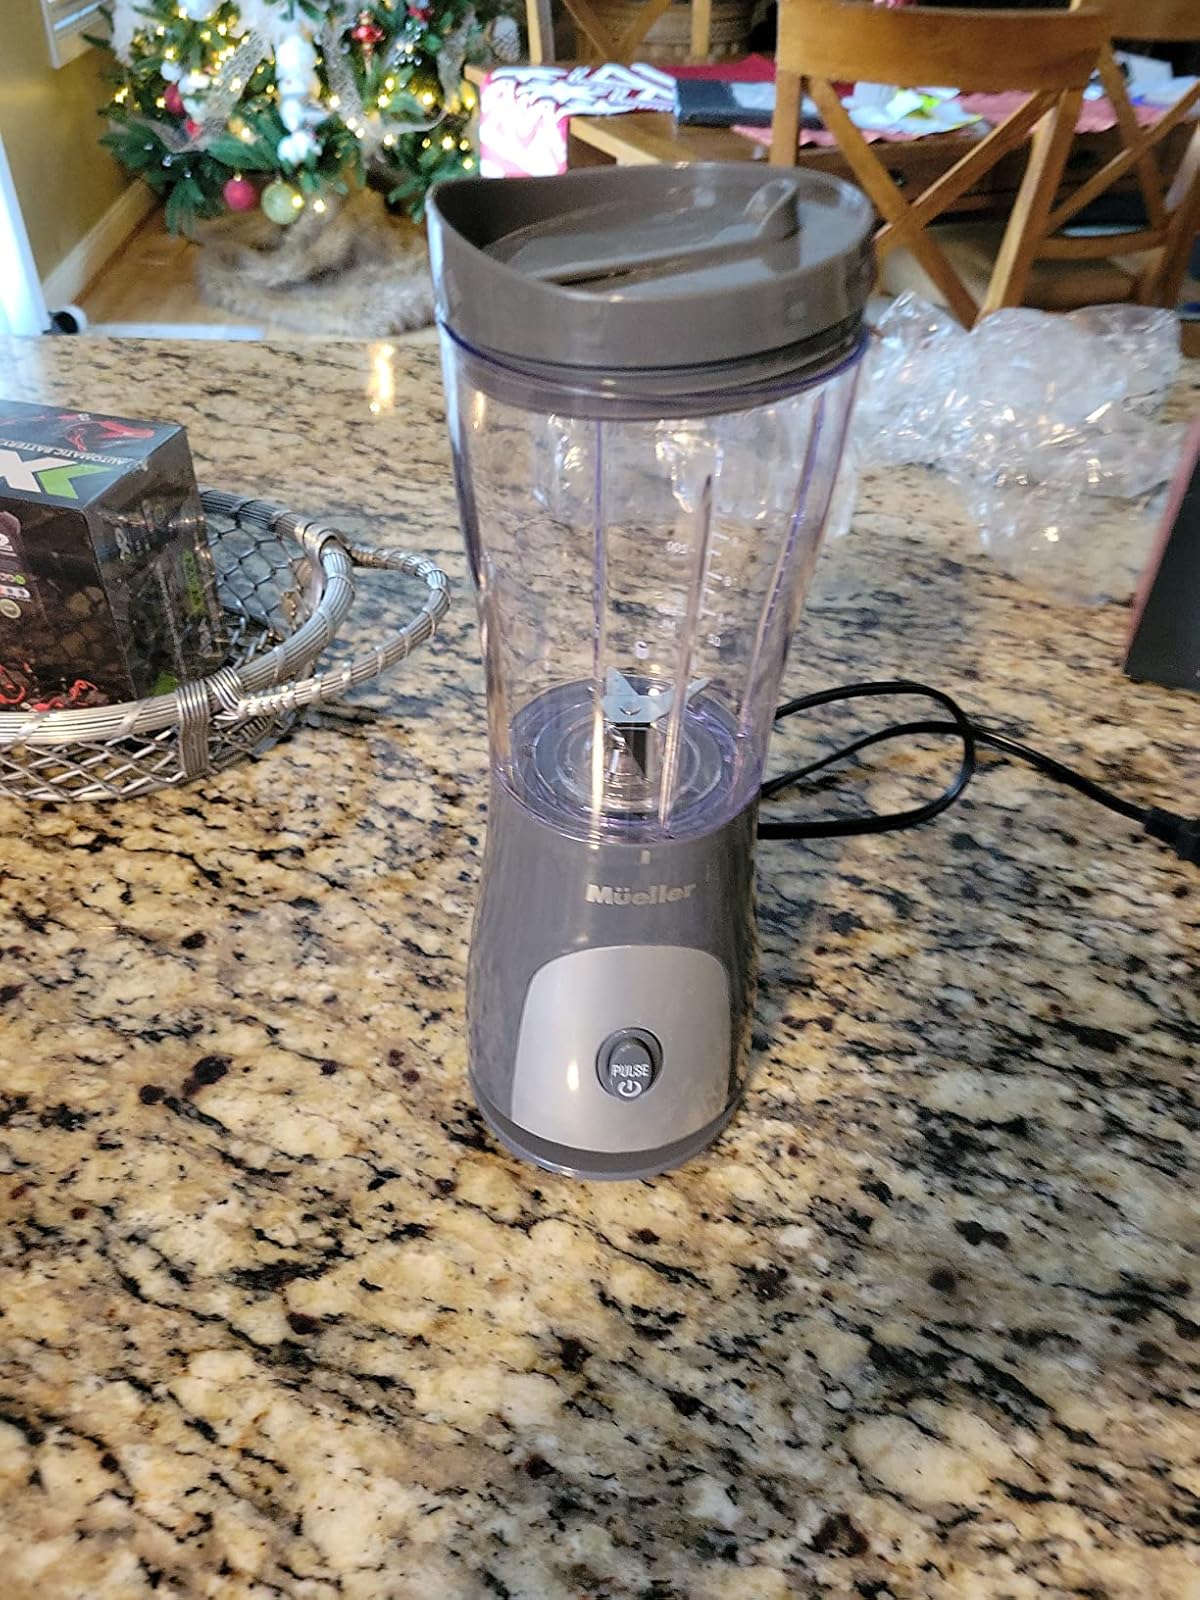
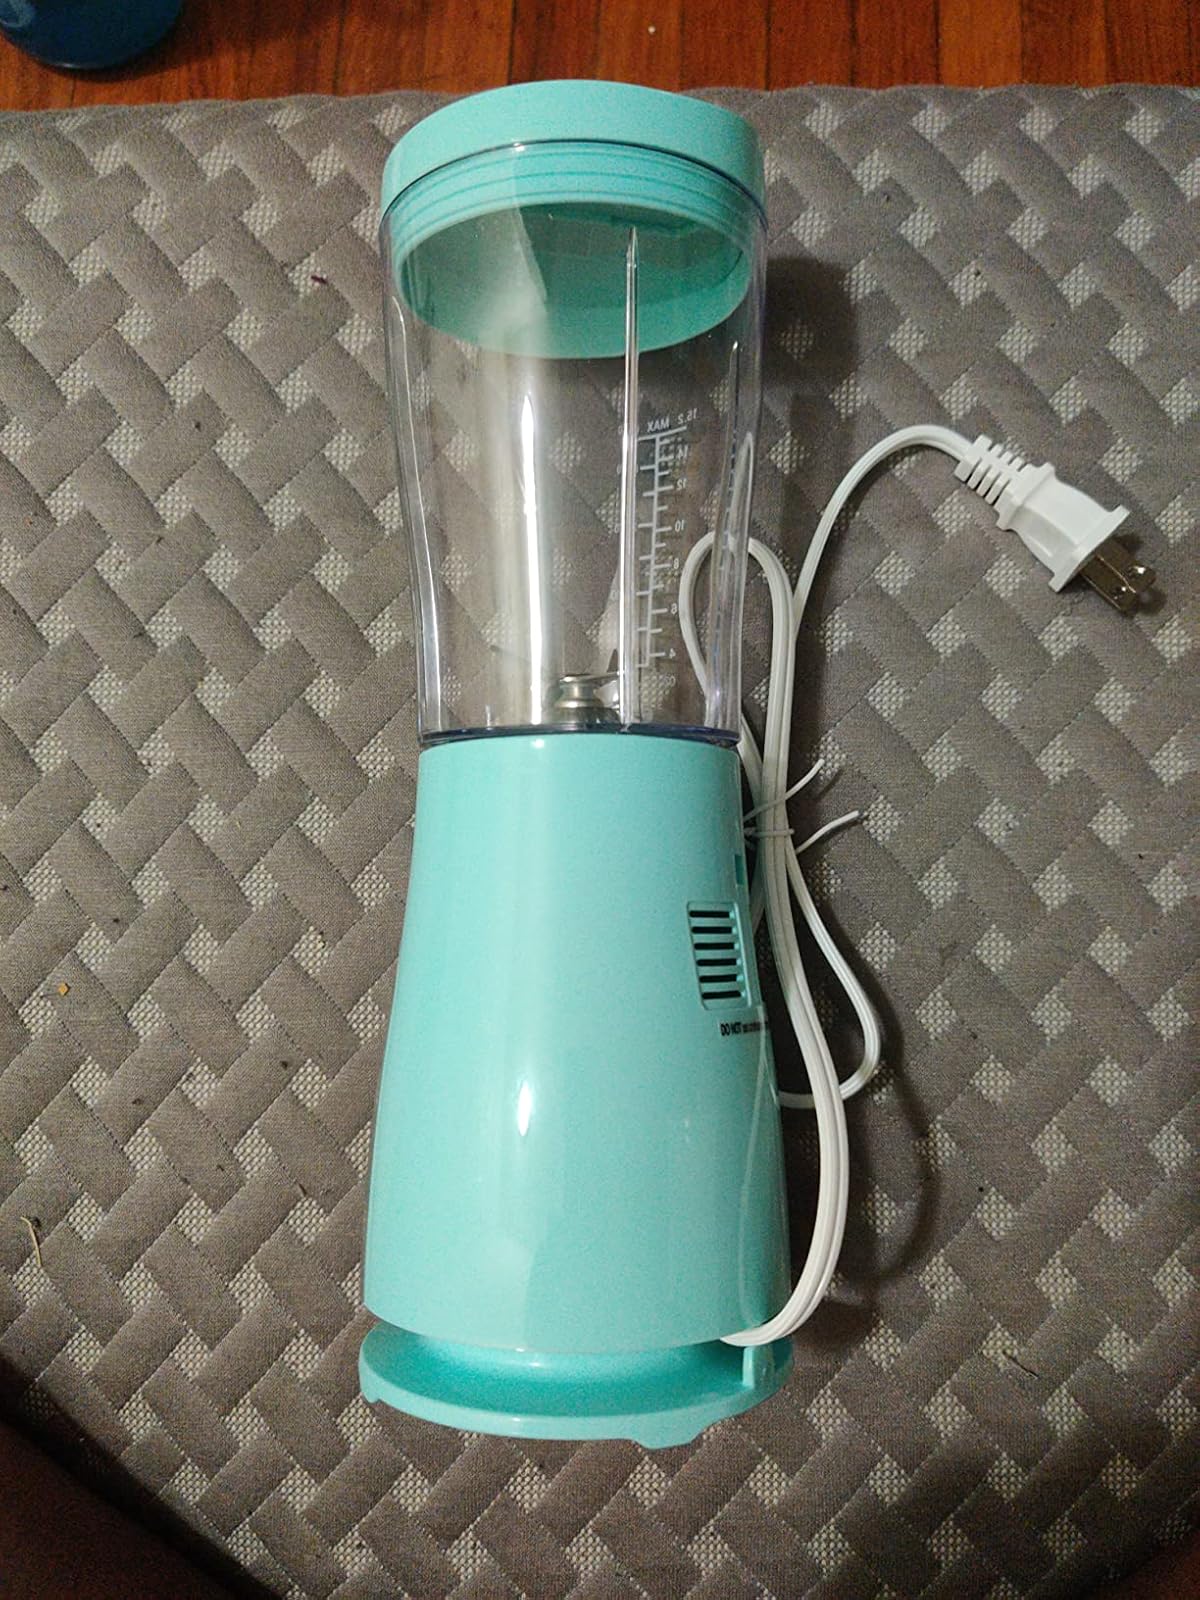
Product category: items_blender
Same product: no